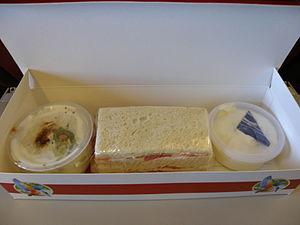
Kingfisher Airlines était une compagnie aérienne indienne dirigée par Vijay Mallya dont le nom dérive de la bière Kingfisher et dont le 1ᵉʳ vol eut lieu le 9 mai 2005. Elle a cessé ses opérations le 1ᵉʳ octobre 2012.